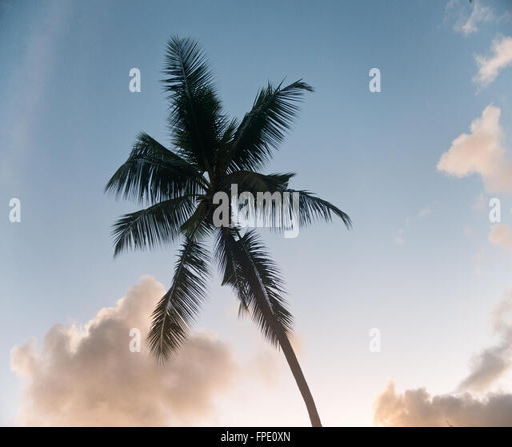
crown and fronds of a palm tree silhouetted against a clear blue sunny tropical sky with light cloud in a travel